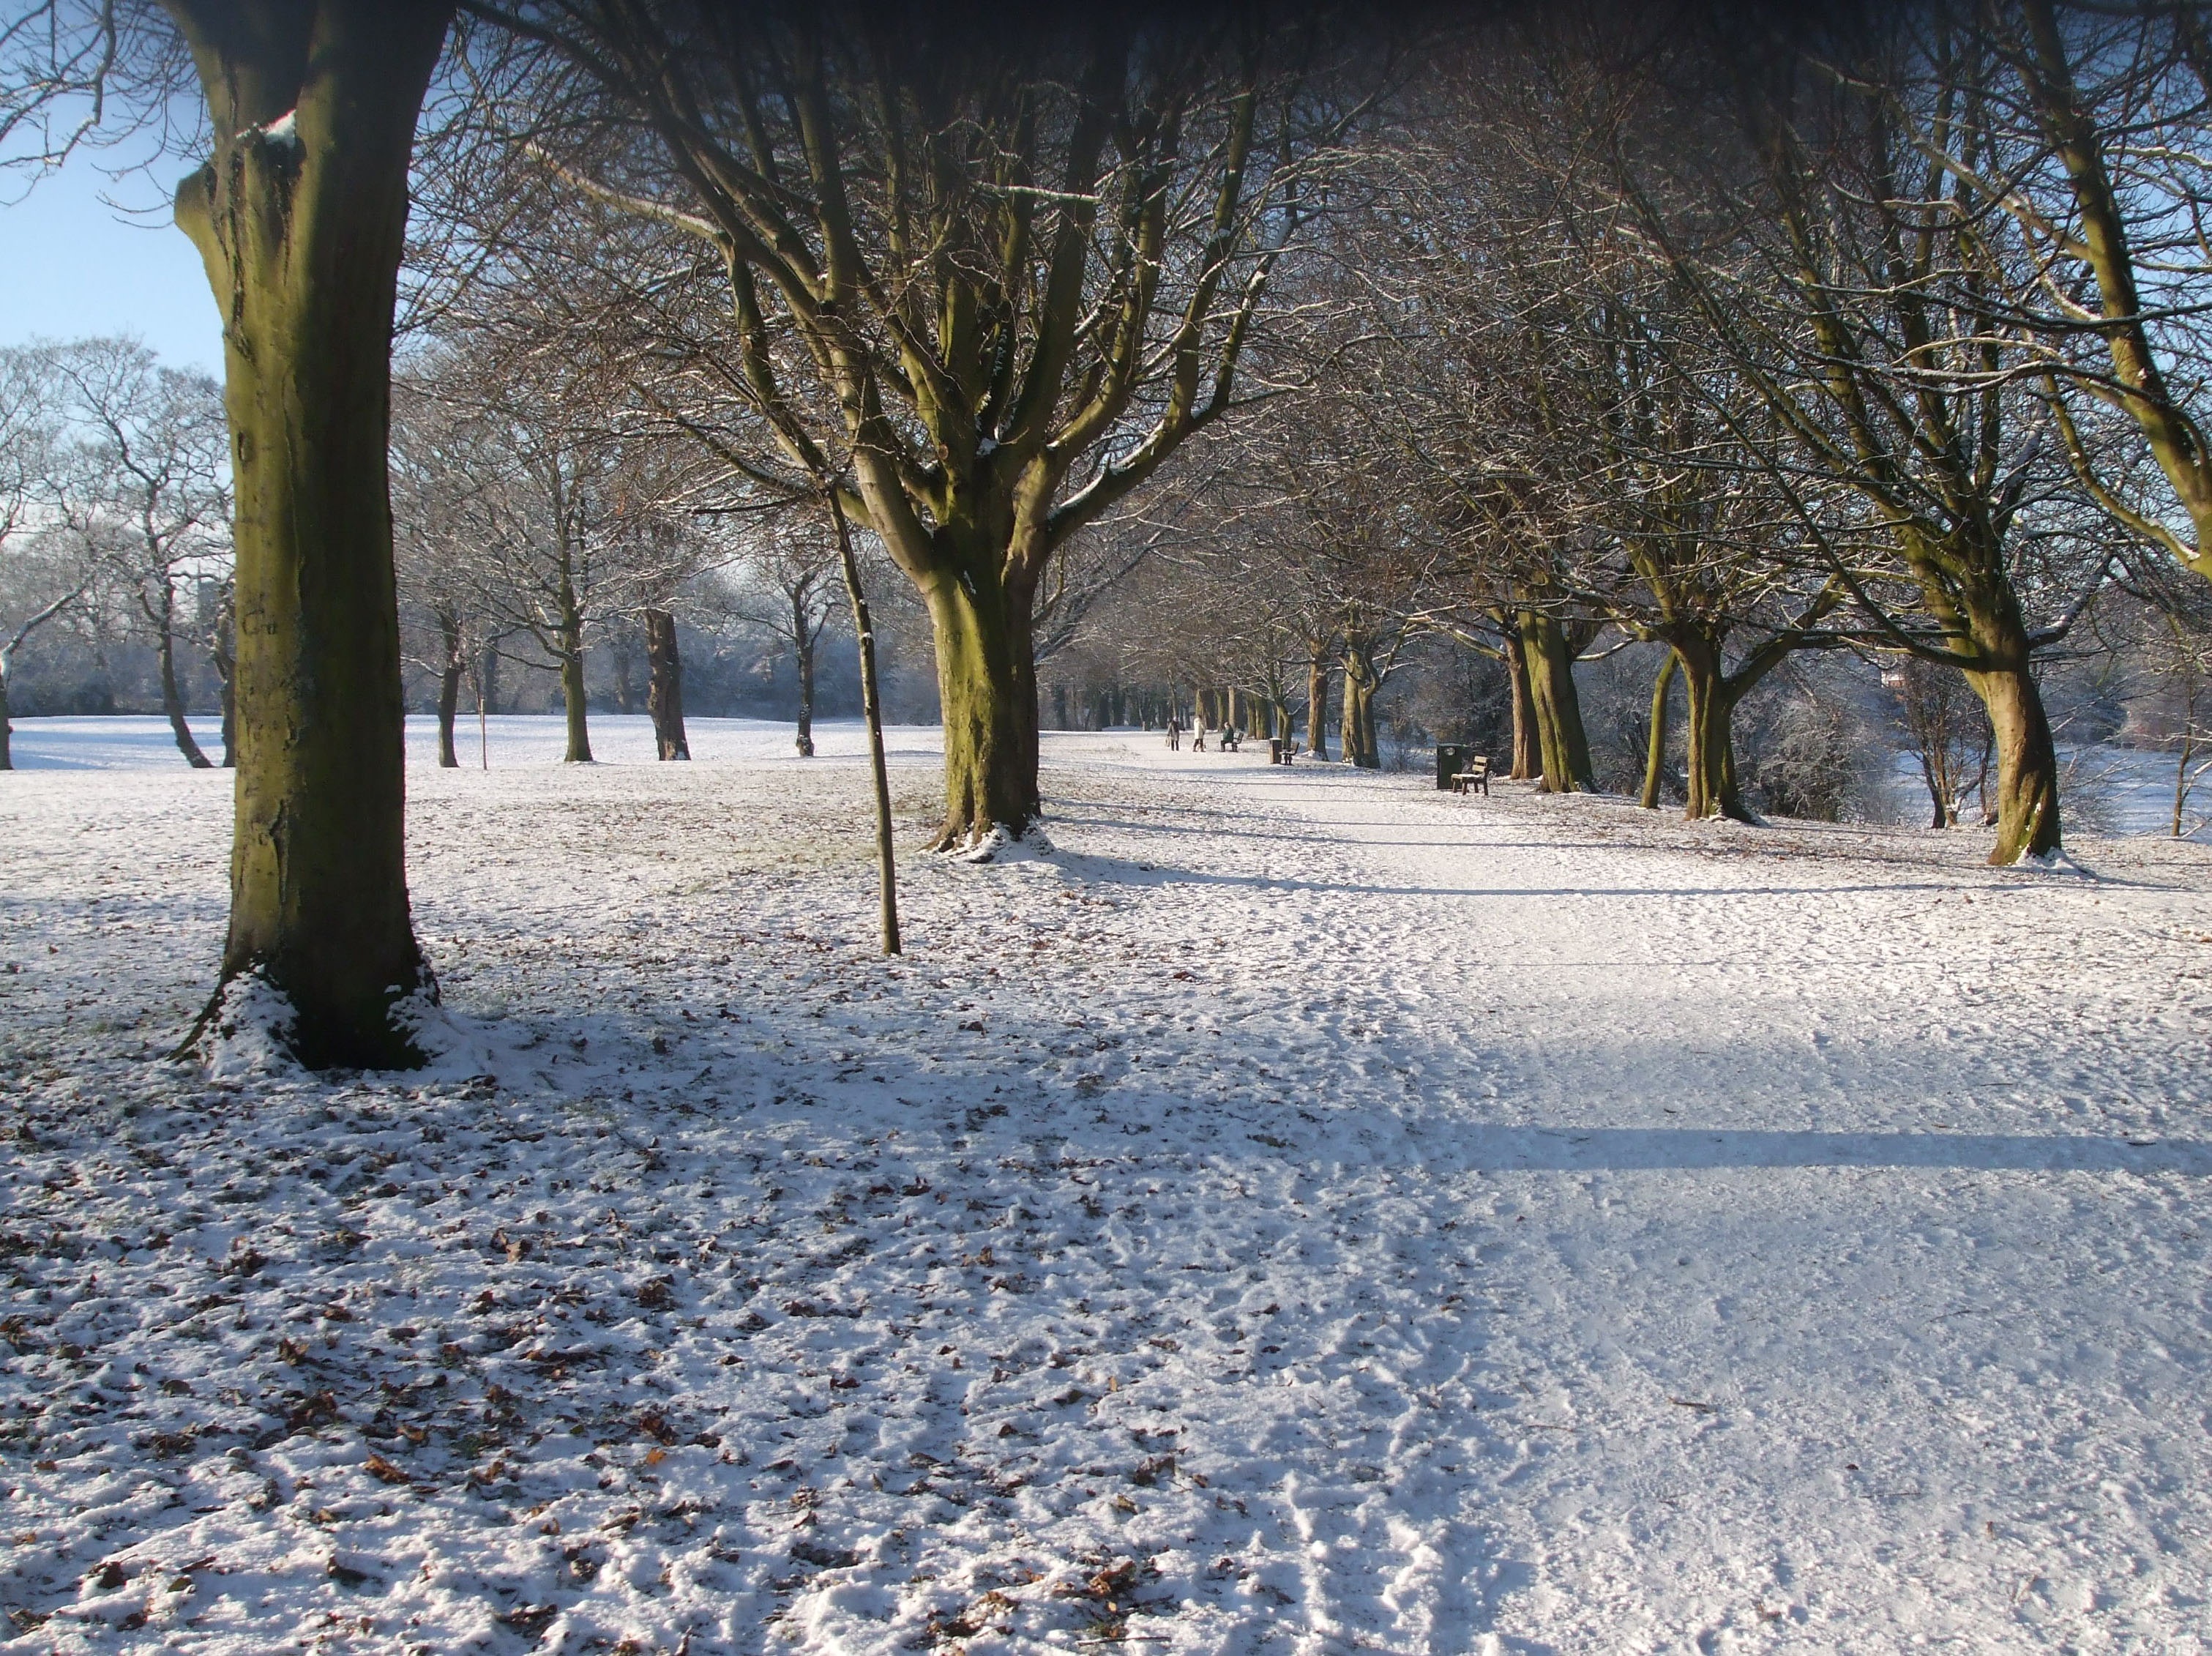
tree, snow, winter, sunlight, morning, frost, ice, autumn, park, weather, snowy, season, trees, woodland, freezing, paths, woody plant